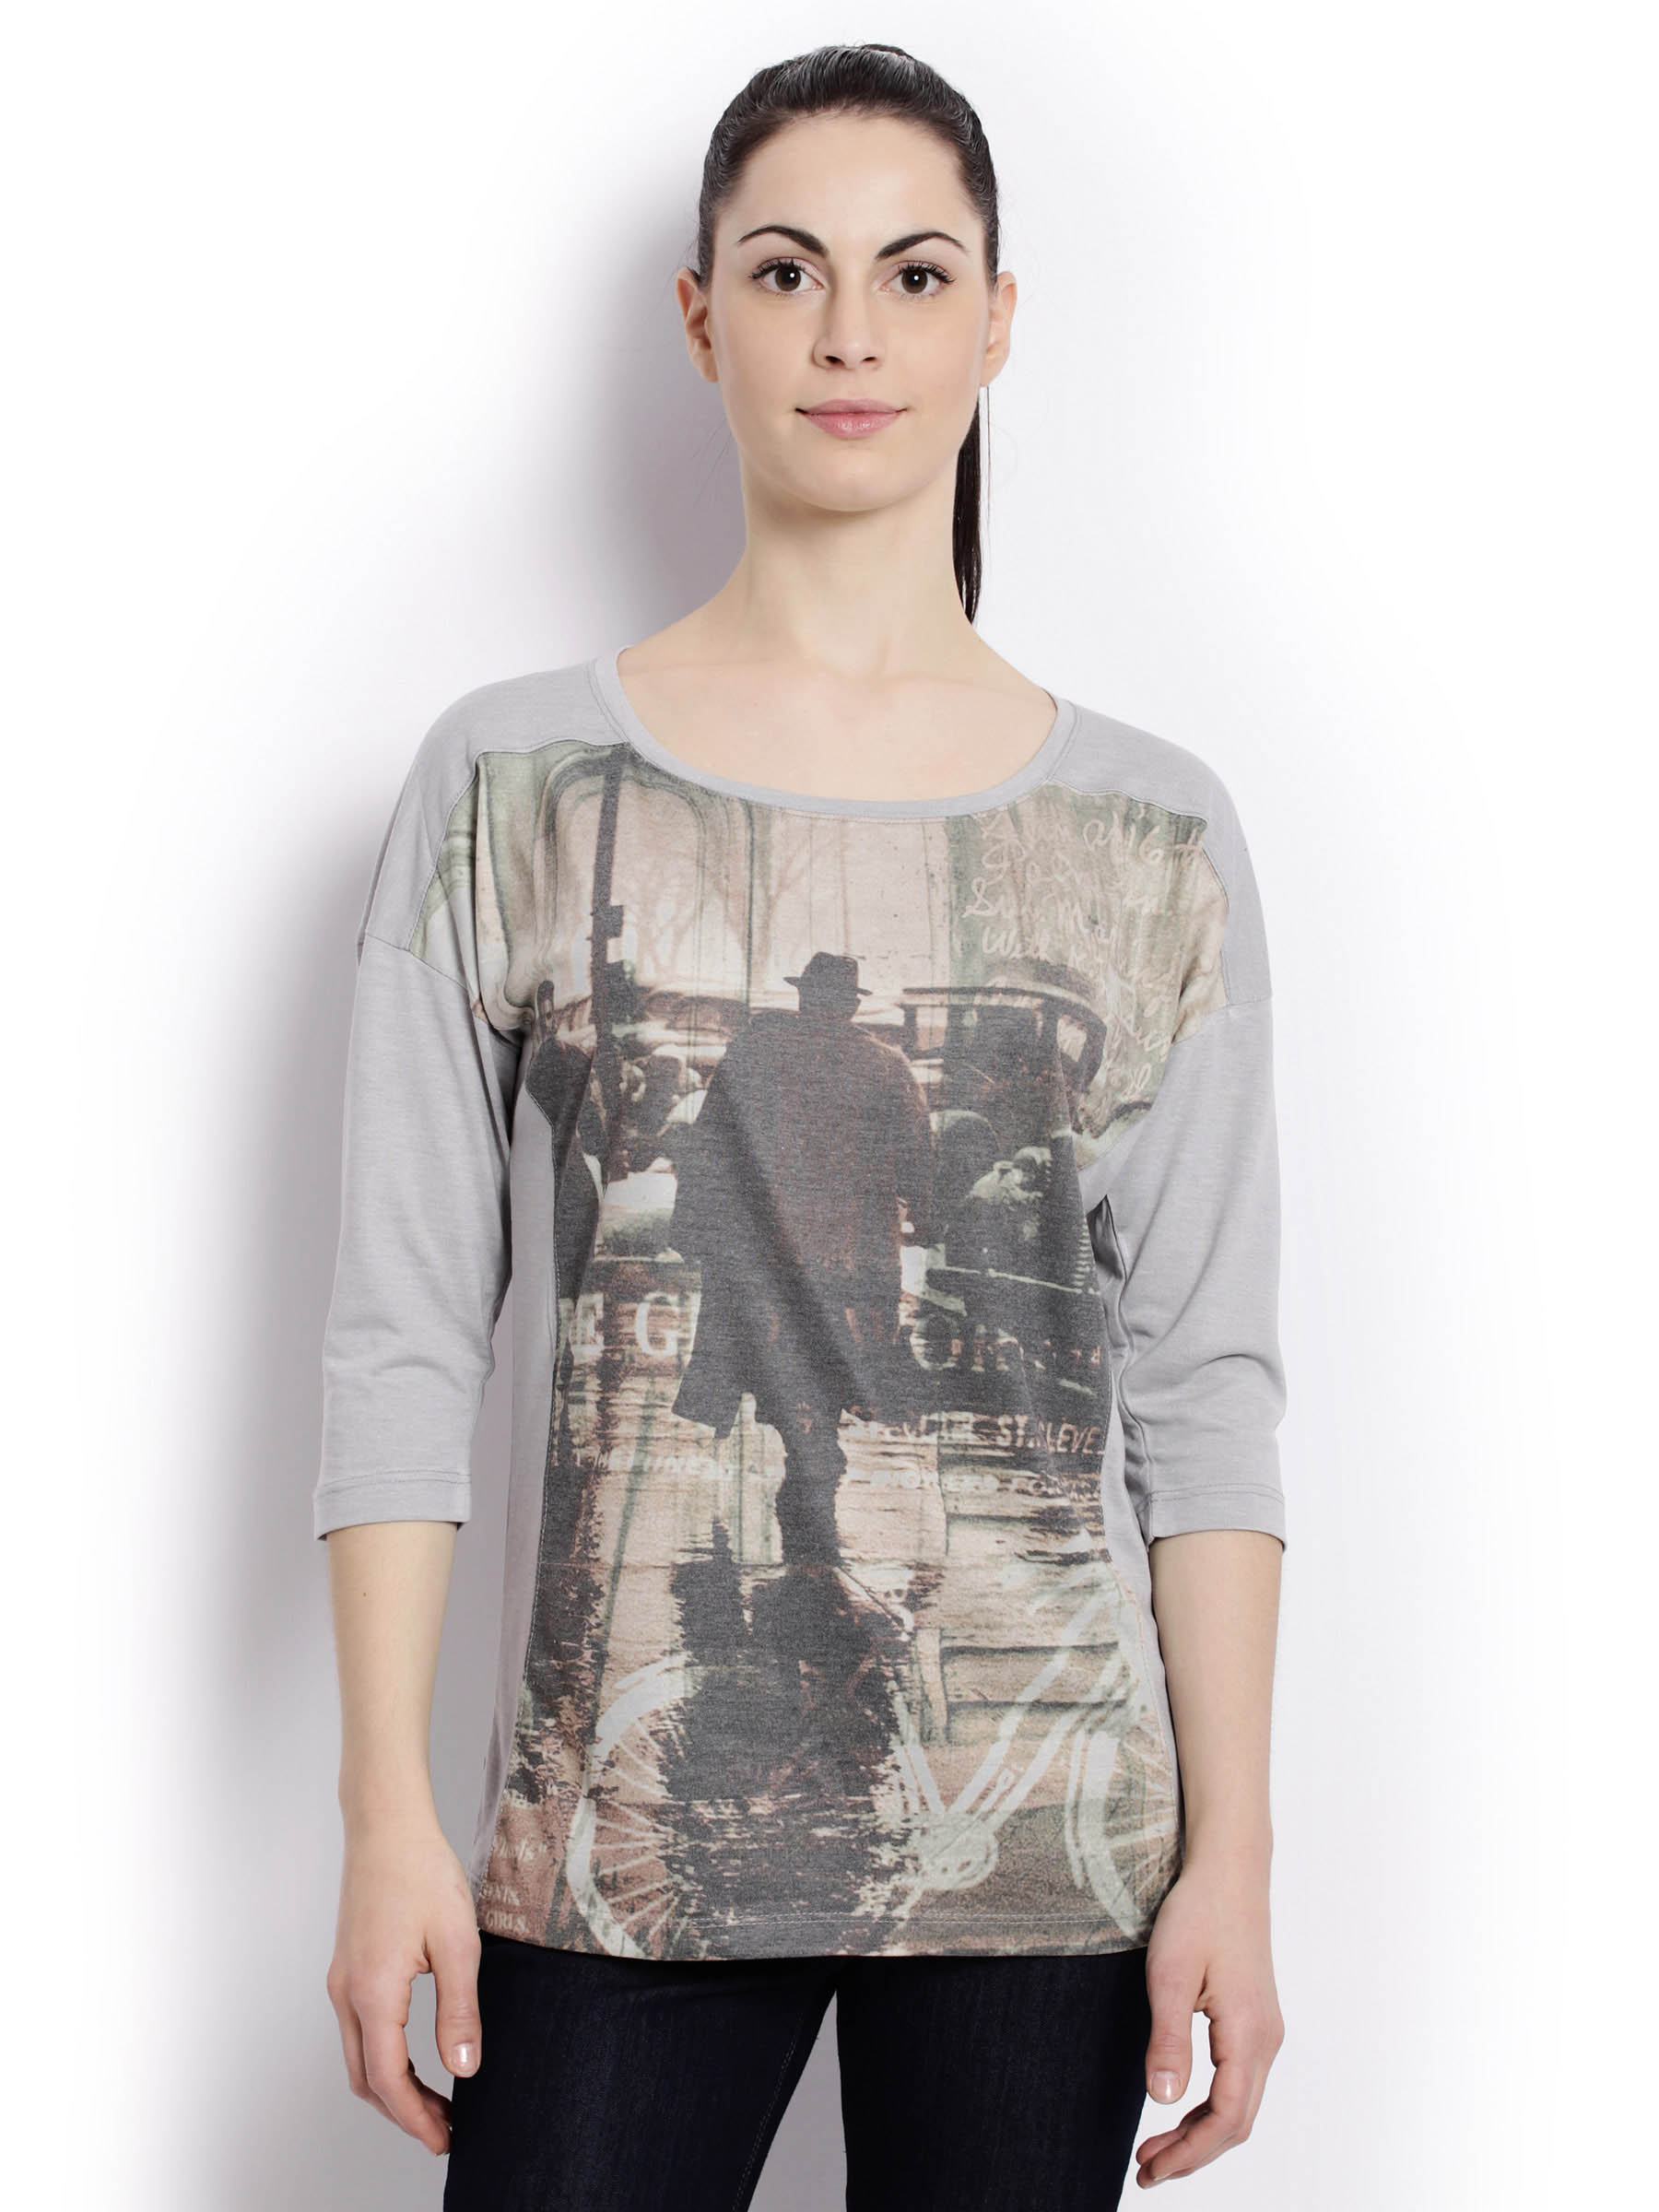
United Colors Of Benetton Women Light Winter Grey T-Shirts
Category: Apparel / Topwear / Tshirts
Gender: Women
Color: Grey
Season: Fall 2011
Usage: Casual